Describe the emotion expressed in this image:  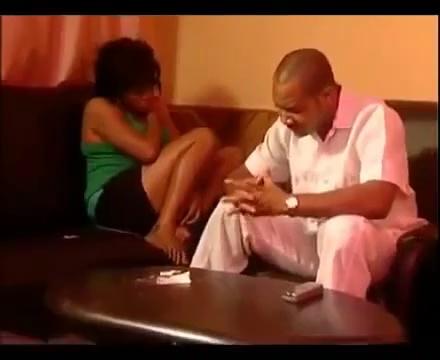
This person displays Pain, valence and arousal with low intensity.